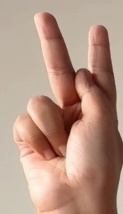
ASL sign: K